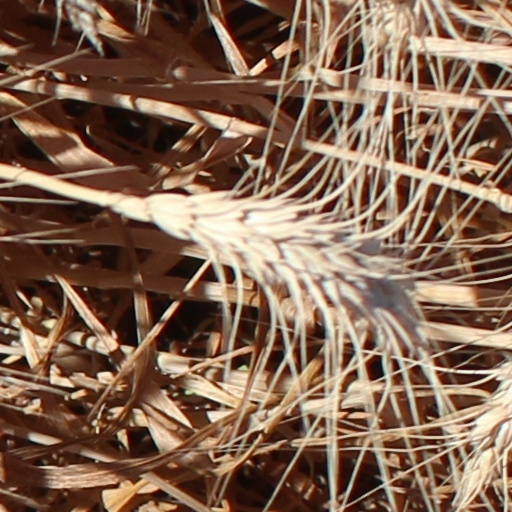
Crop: wheat